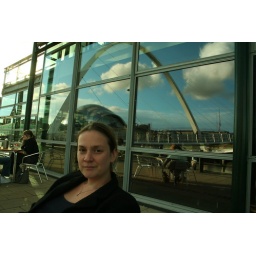
Sitting having a glass of wine by the river Tyne